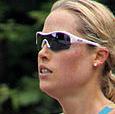
Age: 23